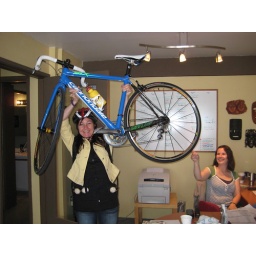
Trish brought in her new Cannondale 6 Women specific bike to the office today.